Floréal-class frigate

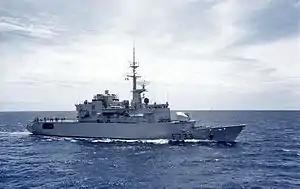
"Ventôse"

The first two ships were ordered on 20 January 1989, the second pair on 9 January 1990 and the final two in January 1991. The ships are named after months of the Republican Calendar. The ships were built by Chantiers de l'Atlantique at Saint-Nazaire, France. They were built using civilian construction methods as a cost saving measure. The reduction in cost allowed the French Navy to build three for the price of one . This method was also used for the later "La Fayette" class. Following sea trials, the vessels were sent to Arsenal de Lorient at Lorient to have their weapons installed.